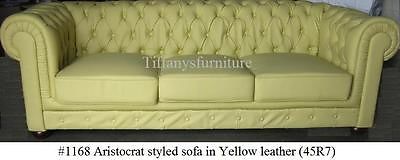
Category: sofa